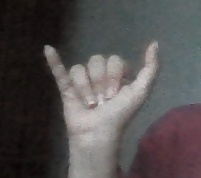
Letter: ya